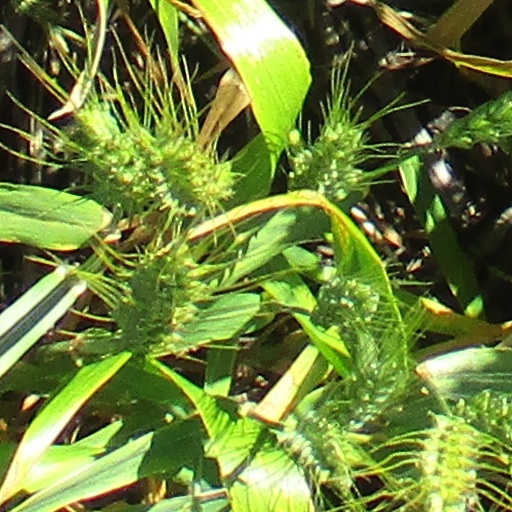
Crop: wheat